Marge Simpson

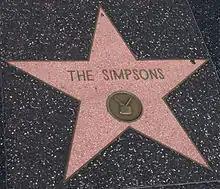
In 2000, Marge, along with the rest of the Simpson family, was awarded a star on the Hollywood Walk of Fame.

At the 44th Primetime Emmy Awards, Kavner received a Primetime Emmy Award for Outstanding Voice-Over Performance for voicing Marge in the season three episode "I Married Marge". In 2004, Kavner and Dan Castellaneta (the voice of Homer) won a Young Artist Award for "Most Popular Mom & Dad in a TV Series". For her performance in "The Simpsons Movie", Kavner was nominated for "Best Voice Acting in an Animated Feature" at the 2007 Annie Awards, but lost to Ian Holm from "Ratatouille". Kavner's emotional performance in the movie got positive reviews and one critic said she "gave what must be the most heartfelt performance ever." Various episodes in which Marge is prominently featured have been nominated for Emmy Awards for Outstanding Animated Program, including "The Way We Weren't" in 2004 and "Life on the Fast Lane", which won the award in 1990. In 2000, Marge and the rest of the Simpson family were awarded a star on the Hollywood Walk of Fame located at 7021 Hollywood Boulevard.